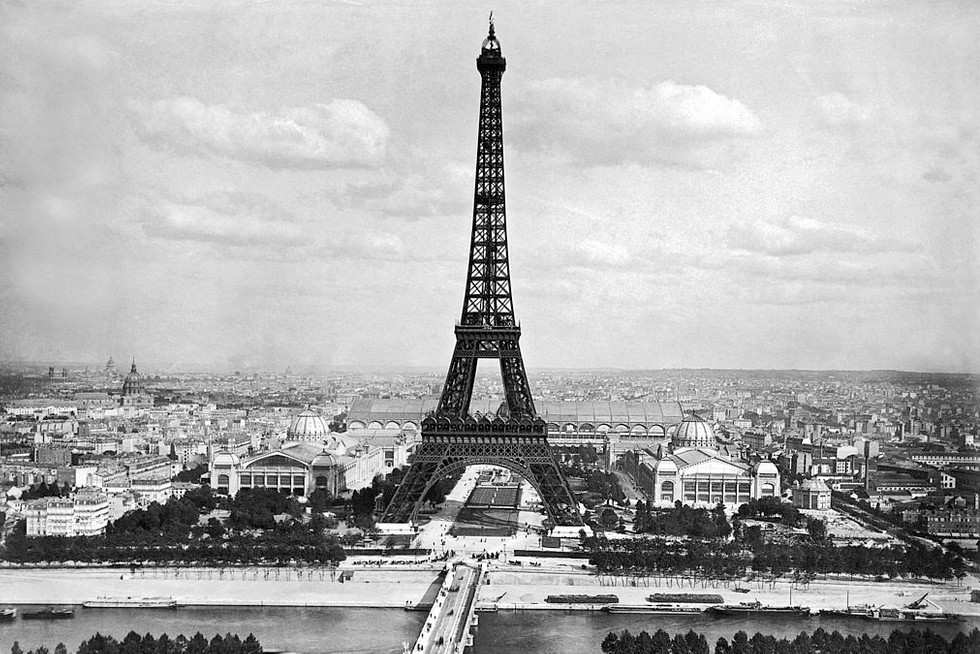
Landmark: Eiffel Tower